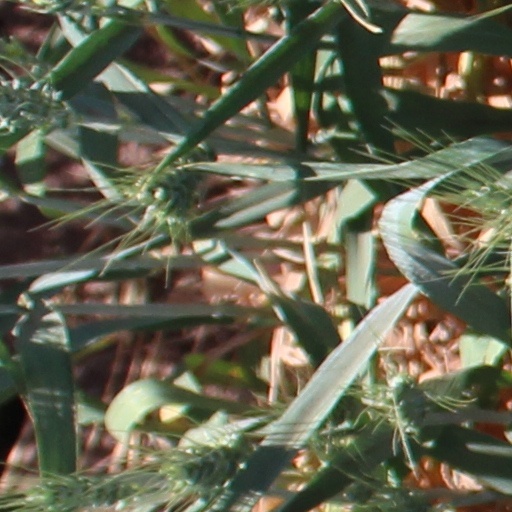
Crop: wheat